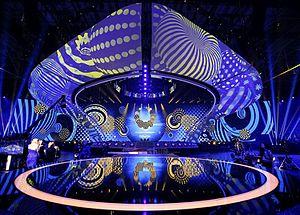
Le Concours Eurovision de la chanson 2017 est la 62ᵉ édition du Concours et a lieu à Kiev, en Ukraine, à la suite de la victoire de Jamala au Concours 2016 avec la chanson 1944. C'est la deuxième fois que le pays accueille le Concours, après 2005. Les demi-finales ont lieu les 9 et 11 mai 2017 et la finale se déroule le 13 mai 2017. Quarante-deux pays participent à cette édition dont le slogan est Celebrate diversity.